Ashutosh Dutta

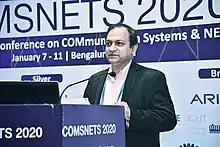
Speaking at COMSNETS Bangalore 2020

Ashutosh Dutta is a computer scientist, engineer, academic, author, and an IEEE leader. He is currently a Senior Scientist, 5G Chief Strategist at Johns Hopkins University Applied Physics Lab, APL Sabbatical Fellow, Adjunct Faculty and Director of the Doctor of Engineering Program at Johns Hopkins University. He formerly served as the ECE Chair for EP at Johns Hopkins University. He is the Chair of IEEE Industry Connection O-RAN Initiative and the Founding Co-Chair for the IEEE Future Networks Initiative. He also serves as the co-chair for the IEEE 5G/6G innovation Testbed.